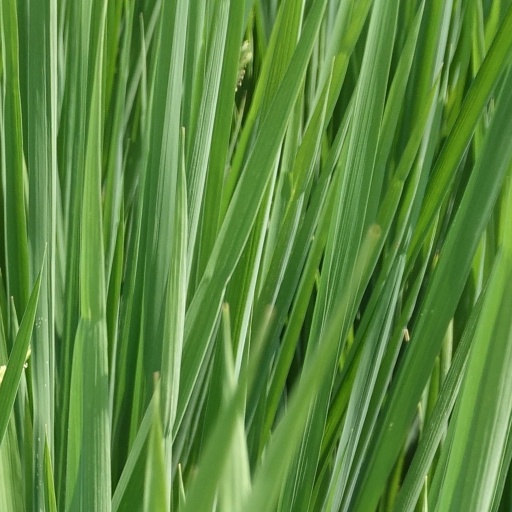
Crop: rice